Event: Nepal Earthquake
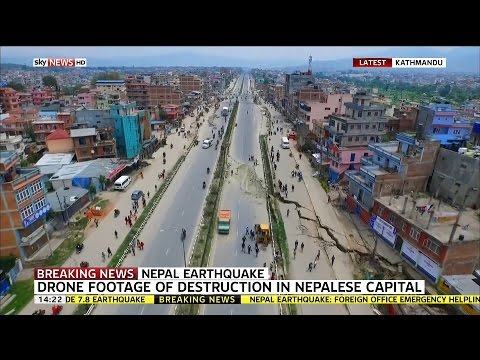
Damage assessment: damage